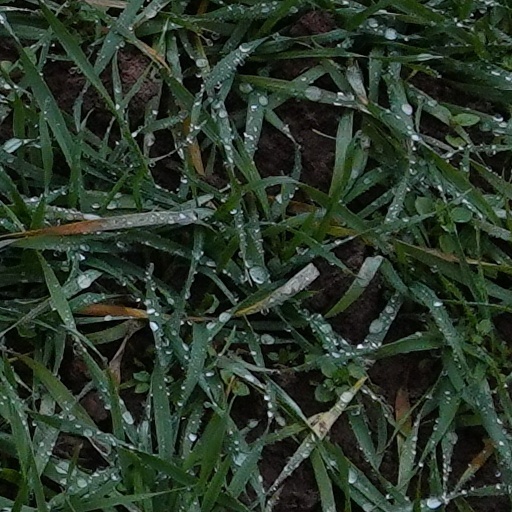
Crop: wheat